3rd Machine Gun Battalion (Australia)

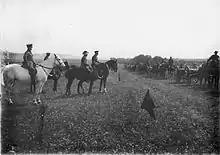
3rd Machine Gun Battalion on parade, 1918

The 3rd Machine Gun Battalion was an infantry support unit of the Australian Army. Originally formed in March 1918 for service during World War I as part of the all volunteer Australian Imperial Force, it was one of five such units raised as part of the AIF during the war. The battalion consisted of four machine gun companies, which had previously existed as independent companies assigned mainly at brigade level. The battalion took part in the final stages of the war, seeing action during the Allied defensive operations during the German spring offensive and then the Allied Hundred Days Offensive, which finally brought an end to the war. The battalion was disbanded in mid-1919 during the demobilisation of the AIF following the conclusion of hostilities.